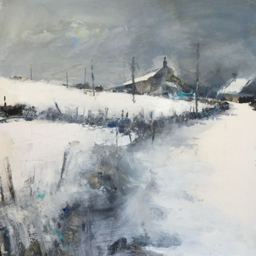
person - beside the wave